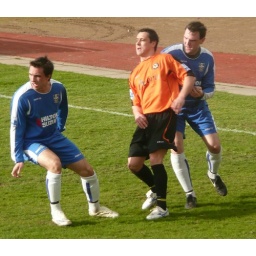
Players turn to watch the ball as County put a cross in